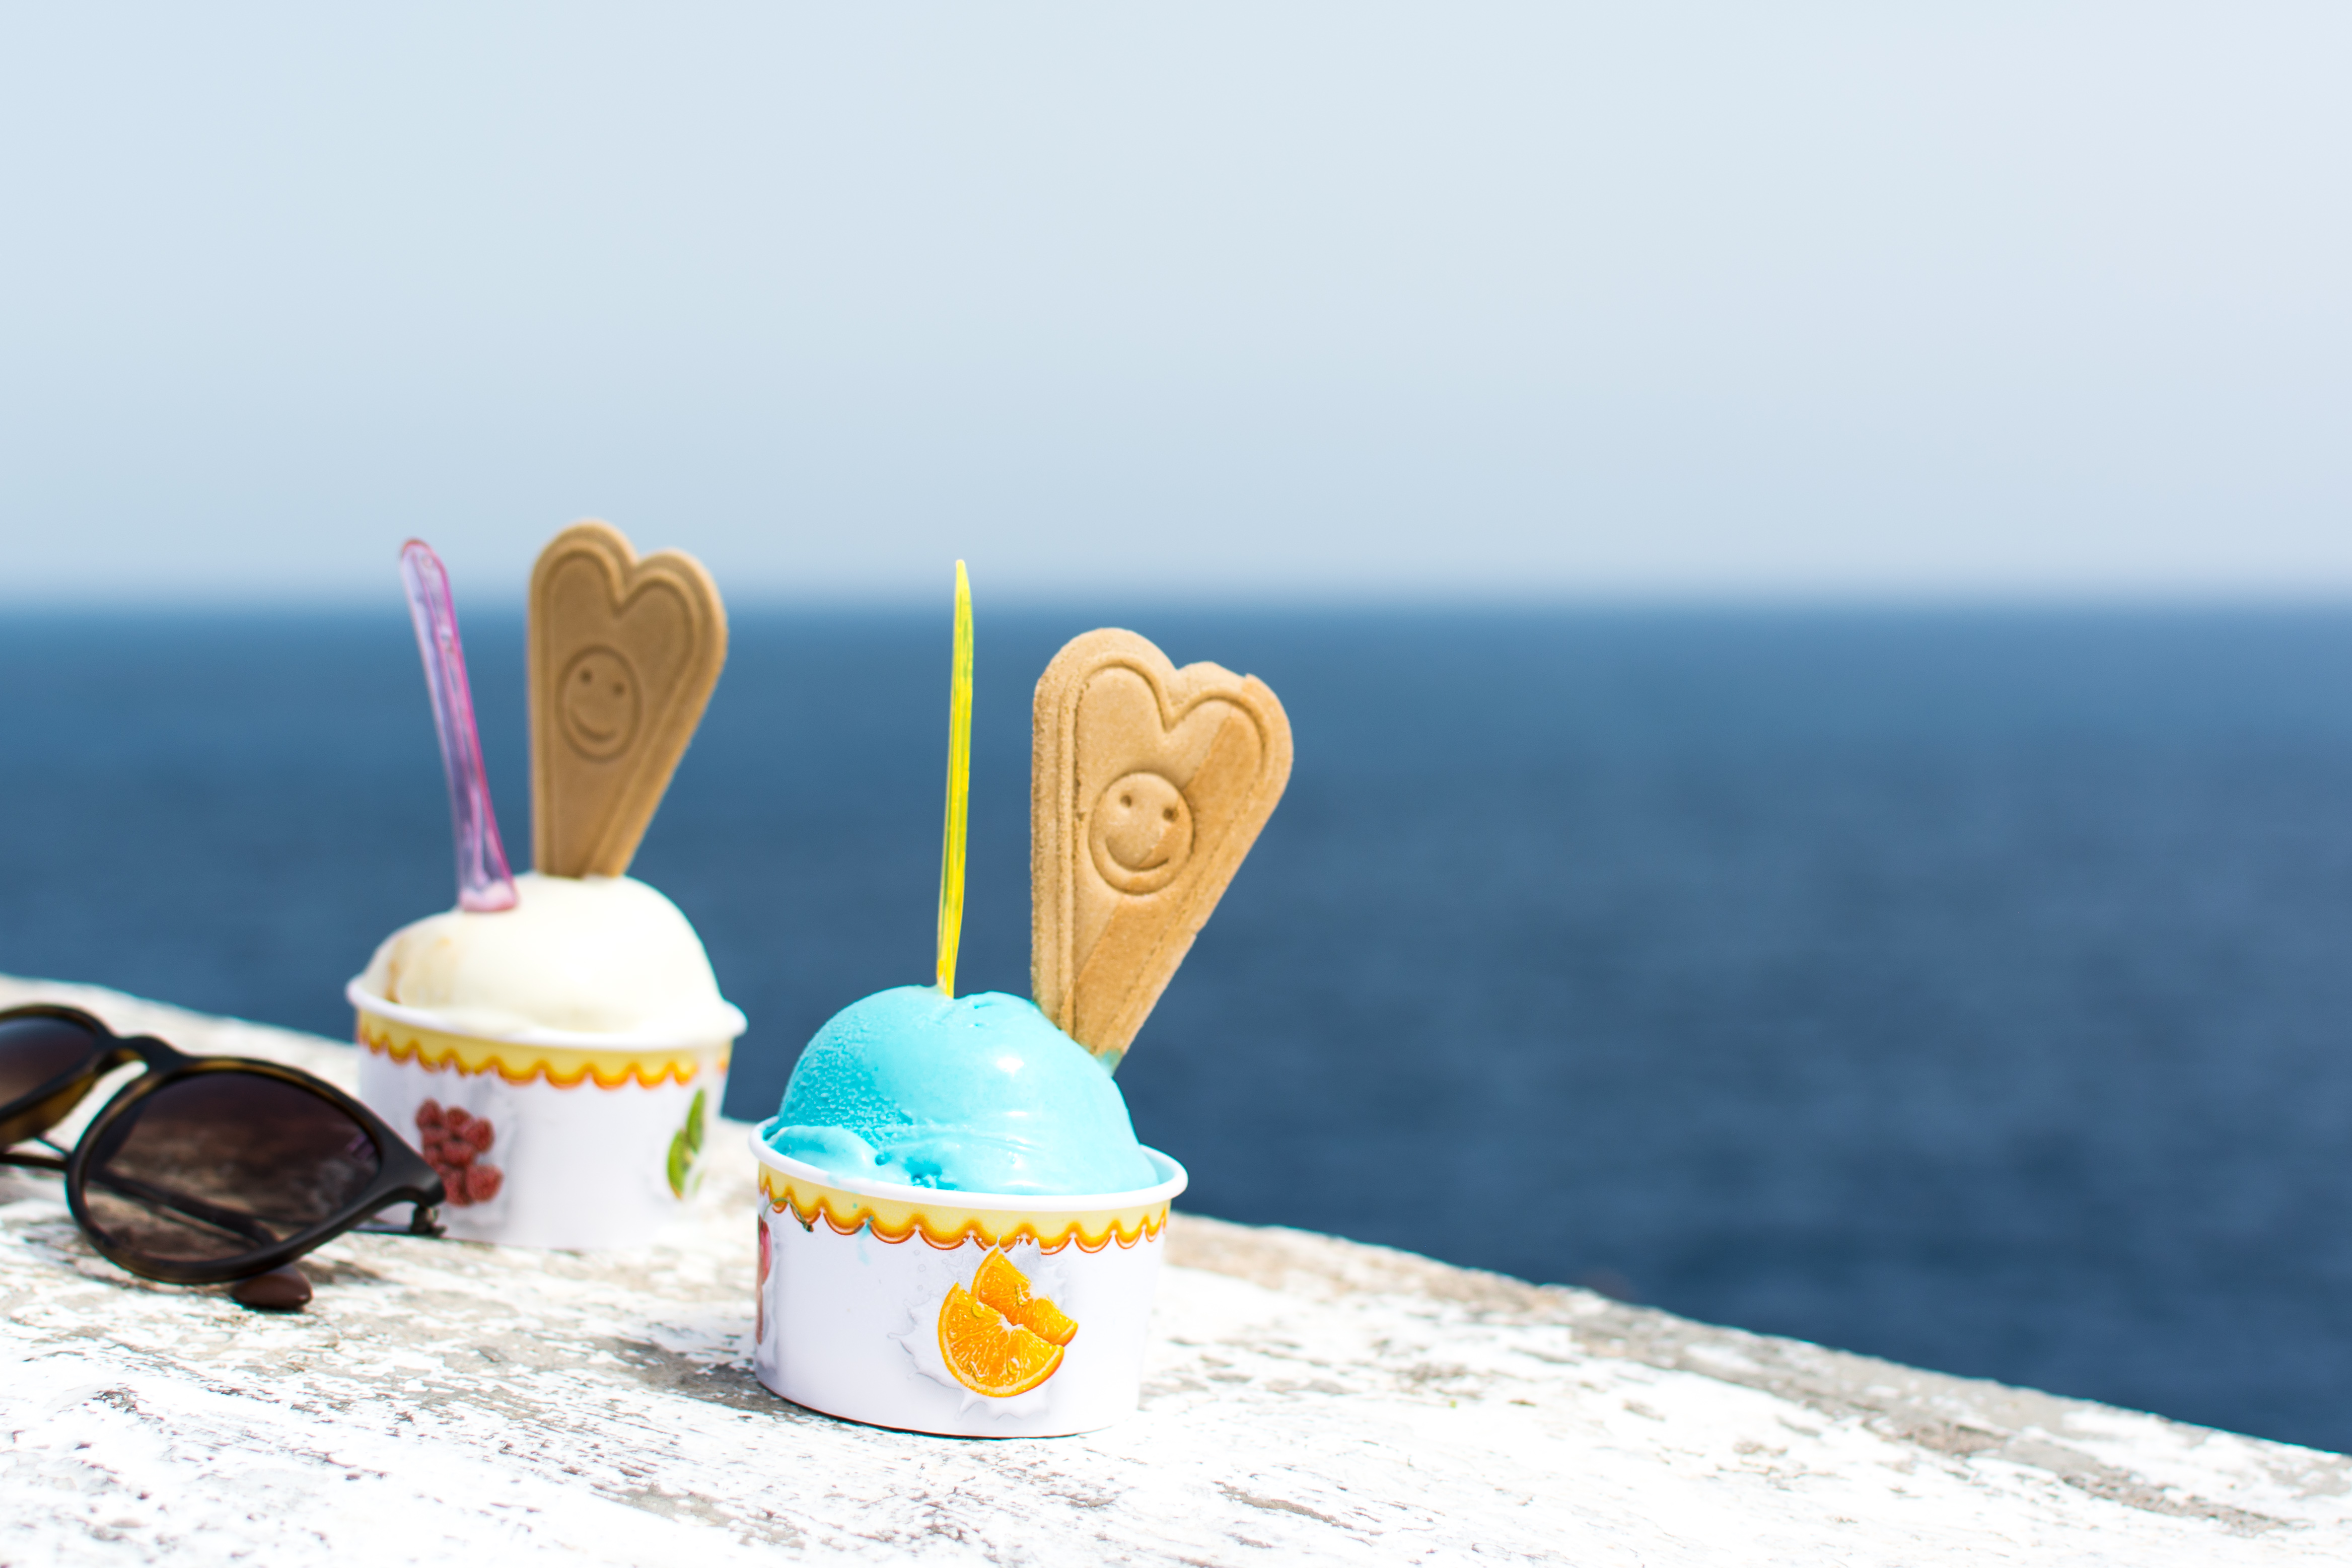
frozen dessert, ice cream, dessert, gelato, food, summer, vacation, dairy, sand, ice cream cone, sorbetes, spoon